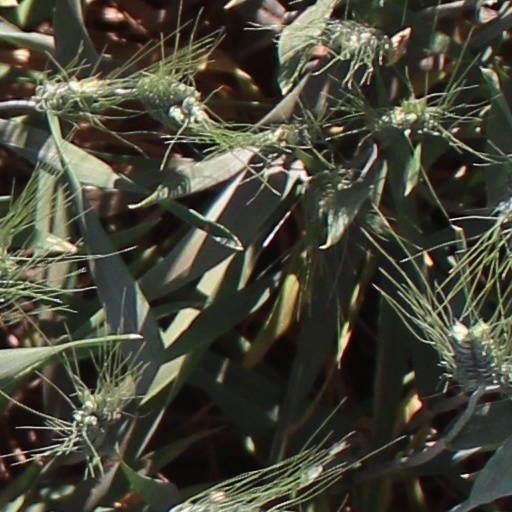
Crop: wheat